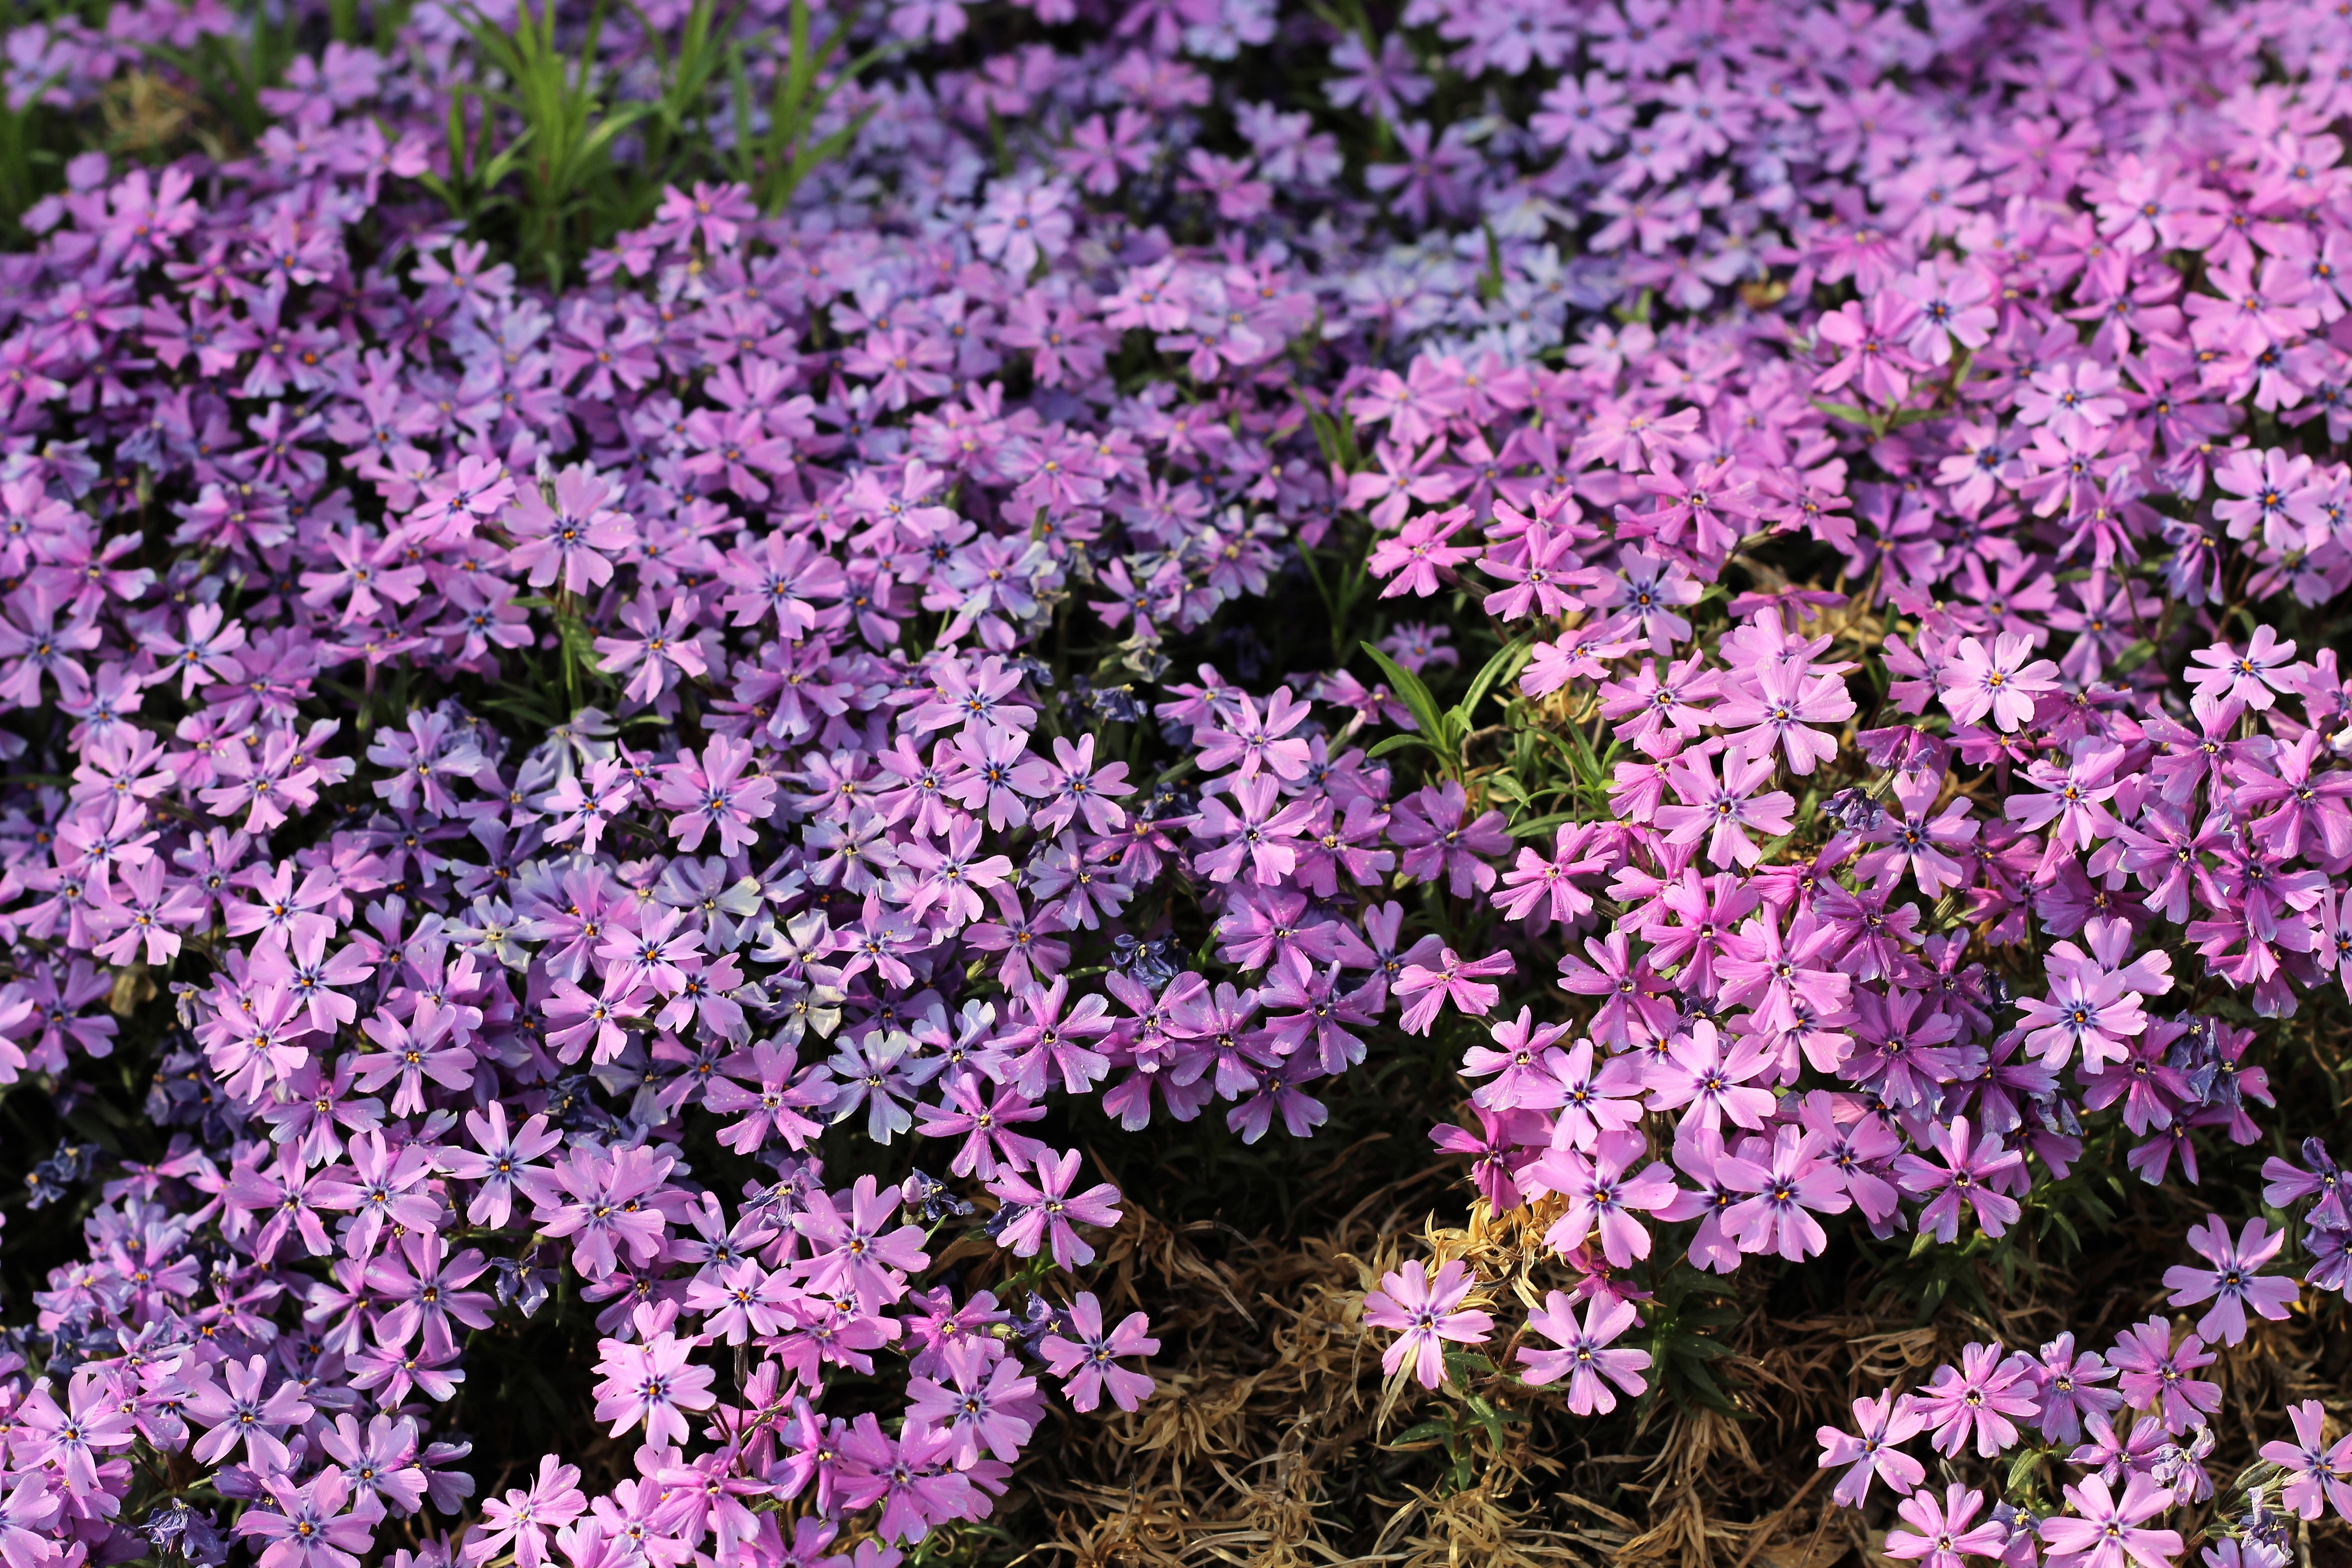
plant, flower, floral, spring, herb, pink, flora, wildflower, shrub, groundcover, rhododendron, forget, flowering plant, aubretia, annual plant, woody plant, land plant, breckland thyme